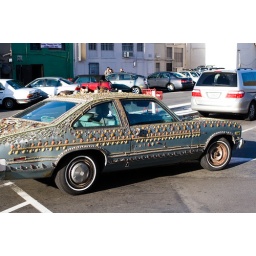
if youve been around lake merrit, im pretty sure youre familiar with this car